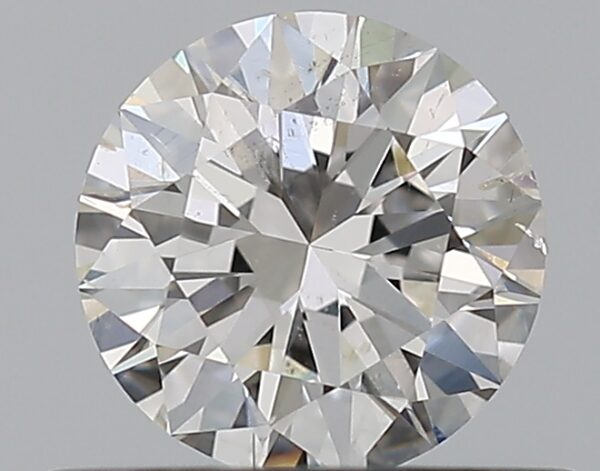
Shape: round
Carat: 0.5
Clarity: SI2
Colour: G
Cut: EX
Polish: EX
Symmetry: EX
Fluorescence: N
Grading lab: GIA
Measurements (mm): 5.1 x 5.13 x 3.13